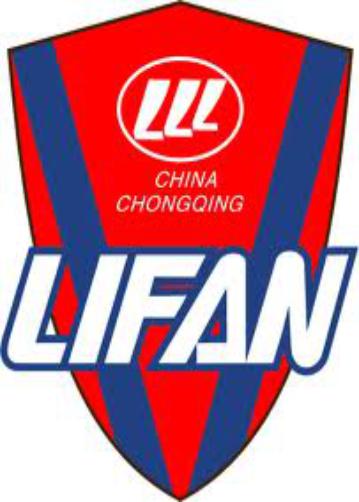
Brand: lifan-1
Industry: Transportation